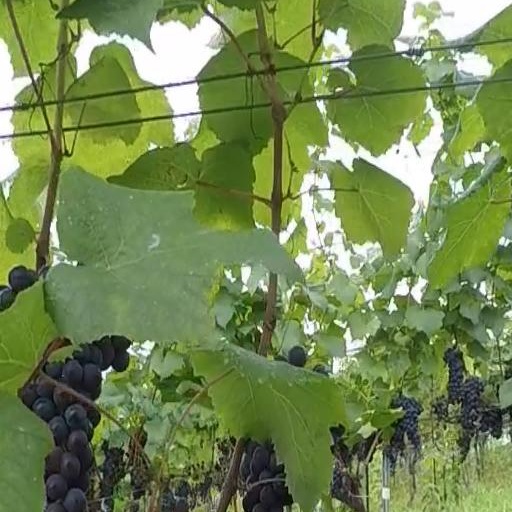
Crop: grape